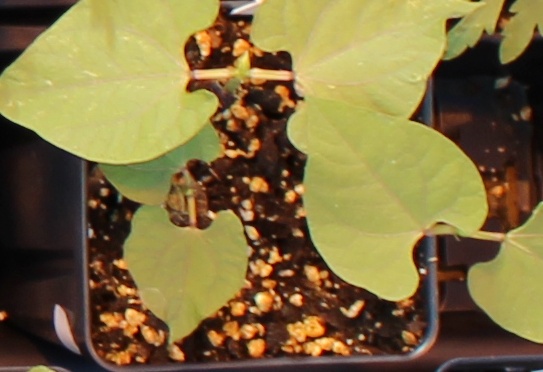
Label: Blackbean